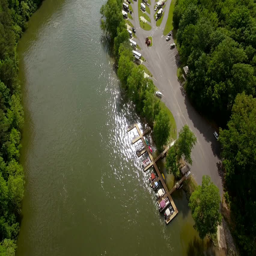
a very high angle static view of a boat dock and campground on a river with the sun sparkling in the water